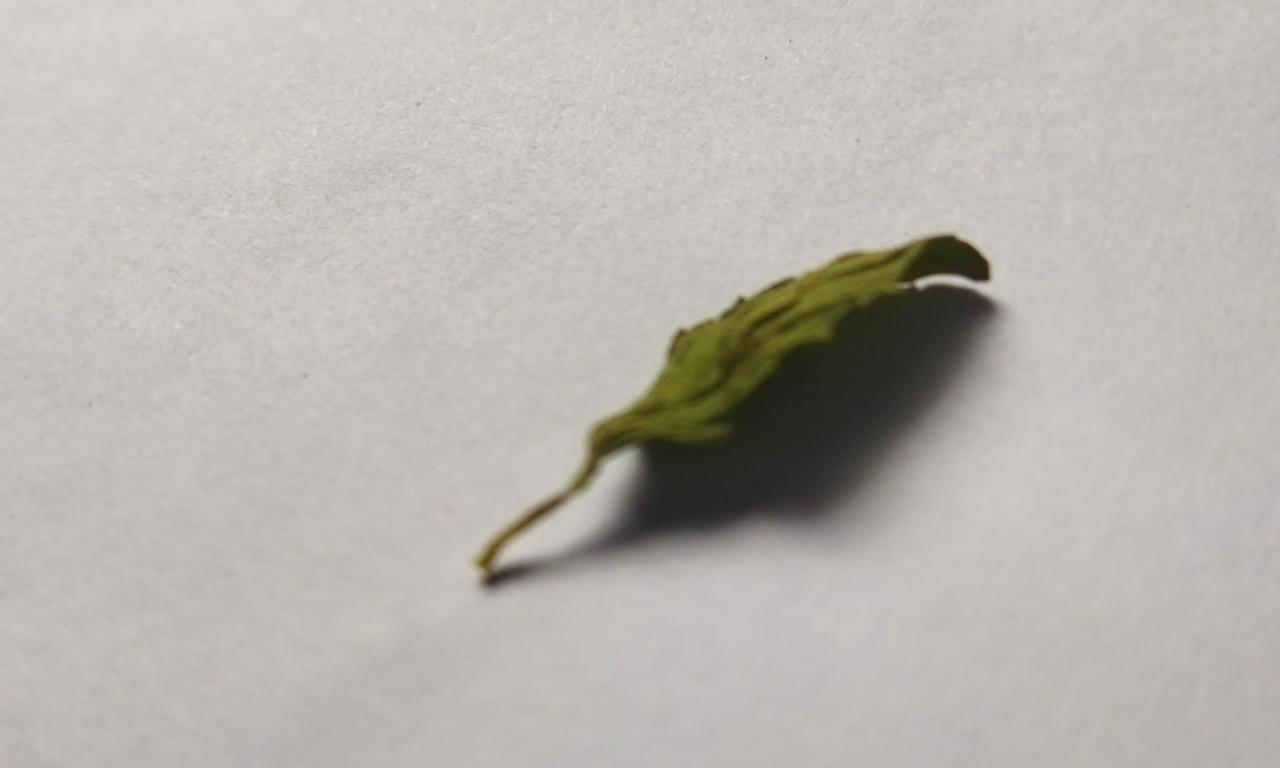
Label: Dried